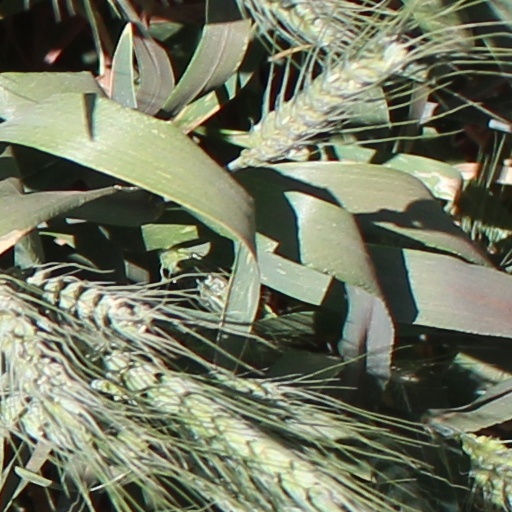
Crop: wheat